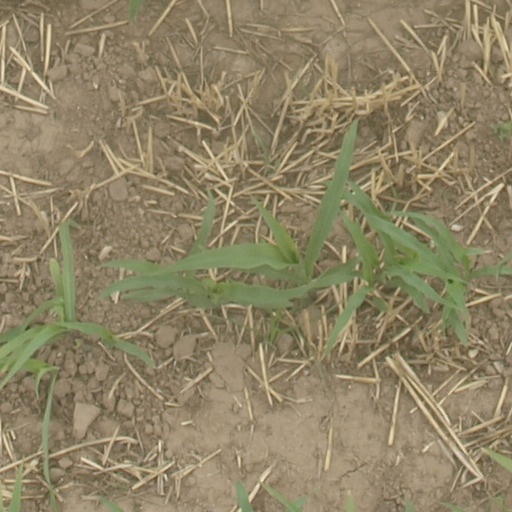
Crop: maize; corn